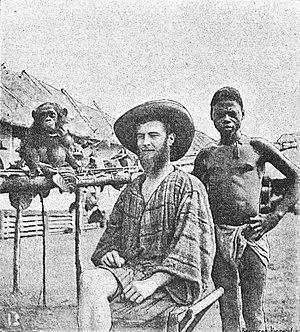
Paul Crampel en Afrique
Paul Crampel, né à Nancy le 17 novembre 1864 et mort au Dar Kouti le 9 avril 1891, est un explorateur français de l'Afrique centrale.